SDI (arcade game)

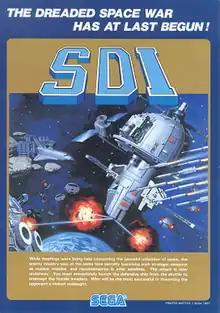

SDI - Strategic Defense Initiative, or simply titled SDI and sometimes known as Global Defense, is a horizontally scrolling shooter produced and released internationally in arcades by Sega in 1987. It was ported to Amiga, Amstrad CPC, Atari ST, Commodore 64, Master System, and ZX Spectrum. Players control a satellite and must destroy enemies by moving a crosshair over them and firing the satellite's weapons.